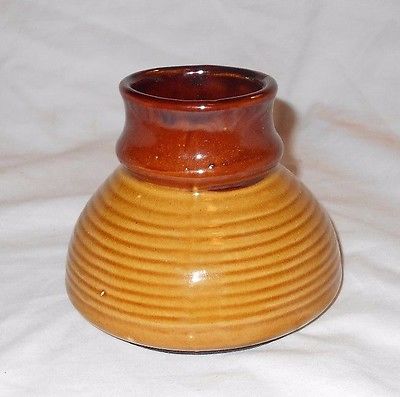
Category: mug